Anchor Church

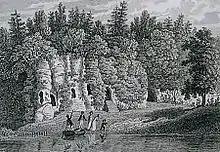
Ingleby Anchor Church, from an engraving dated 1823

Anchor Church is a series of caves in a Keuper Sandstone (Triassic conglomerate) outcrop, close to the village of Ingleby, Derbyshire, England. The caves have been extended by human intervention to form a crude dwelling place, complete with door and window holes.